Walkman

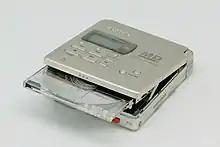
An MD (MiniDisc) Walkman player

The 1980s was the decade of the intensive development of the Walkman lineup. In 1981, Sony released the second Walkman model, the WM-2, which was significantly smaller than the TPS-L2, thanks to the "inverse" mounting of the power-operated magnetic head and soft-touch buttons. Sony applied the "Walkman" brand to some transistor radios starting with the matching blue SRF-40 FM Walkman in 1980, and added a radio system to some Walkman cassette models starting with the model WM-F1 in 1982. The first model with Dolby noise-reduction system and an auto reverse function appeared in 1982.